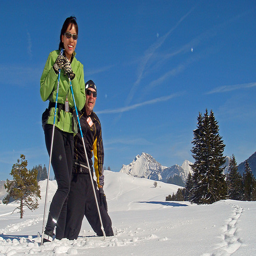
Winter scene, two people, one possibly the instructor and the other with skiing gear as student.
Two smiling people are on a snowy ski slope.
A man standing next to a woman in ski equipment.
A man and a woman standing in the snow on skis.
A man and a woman skiing on a snow covered hill